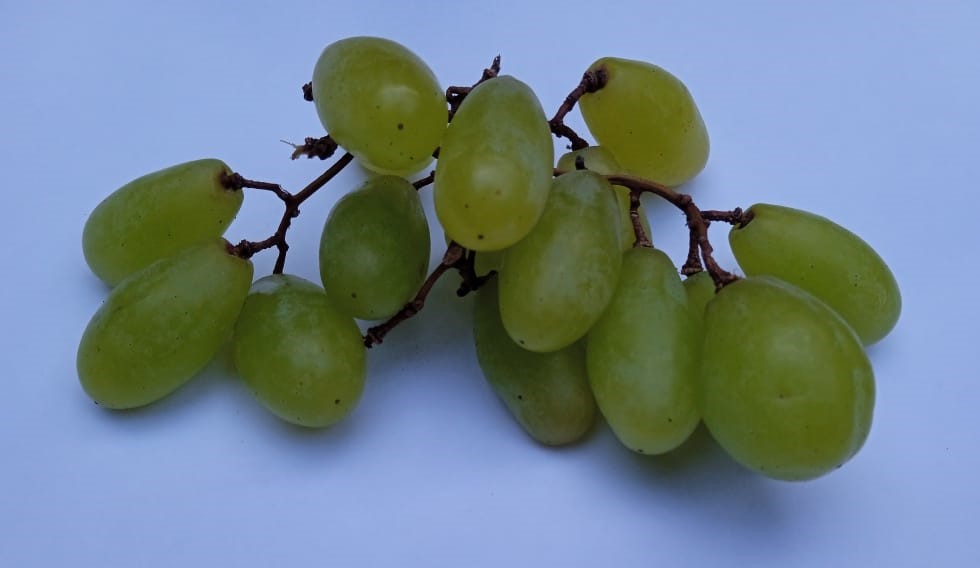
Fruit: grape
Condition: fresh